China–Czech Republic relations

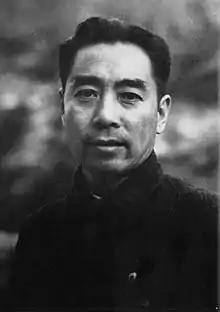
Chinese Premier and Foreign Minister Zhou Enlai vehemently condemned the 1968 Soviet invasion of Czechoslovakia

The Cultural Revolution in China, which was launched by Chairman of the Chinese Communist Party Mao Zedong in 1966, led to the Czechoslovak embassy in Beijing together with the Soviet and East German embassies being attacked by the Red Guard in 1967. The Red Guard were very xenophobic and were inclined to violent harassment of any foreigner in China, and moreover did not respect diplomatic immunity, which was most dramatically illustrated by the sack and burning of the British embassy in Beijing in August 1967. Czechoslovak diplomats found China during the Cultural Revolution to be a very trying and difficult posting. In 1967 Czechoslovakia banned all Chinese university students from studying in Czechoslovakia following complaints that there were trying to export the Cultural Revolution to Czechoslovakia. On 27 July 1967, a formal note against the student ban was issued, which declared Beijing's fury at "the Czech revisionist group" having "publicly attacked Mao Zedong, the red sun in the hearts of the revolutionary people of the world".